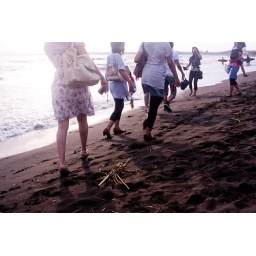
Women walking in heels on the beach in Enoshima